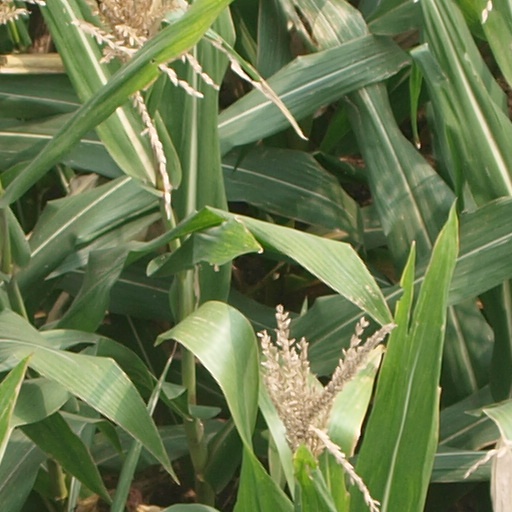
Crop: maize; corn